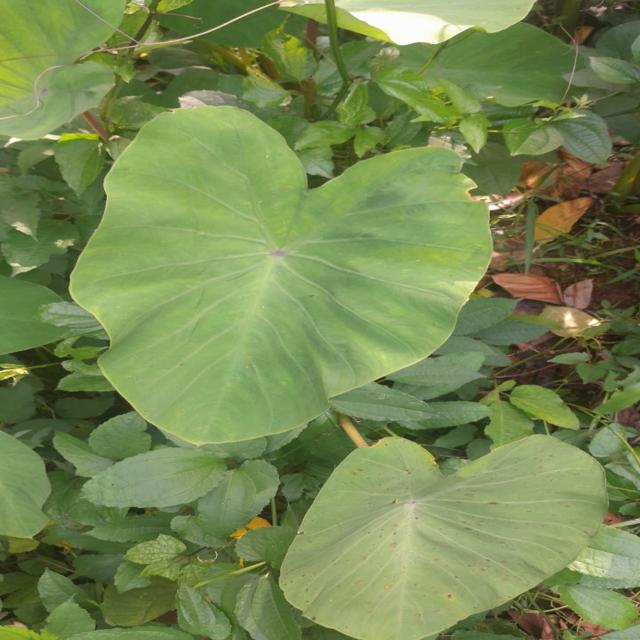
Label: Healthy